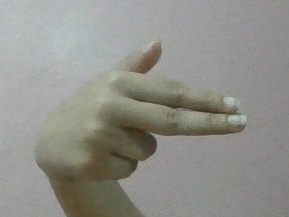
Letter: ghain